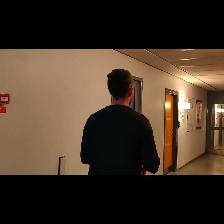
Label: Human